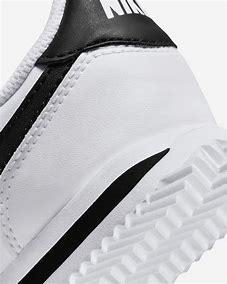
Brand: Nike
Model: Cortez Basic SL